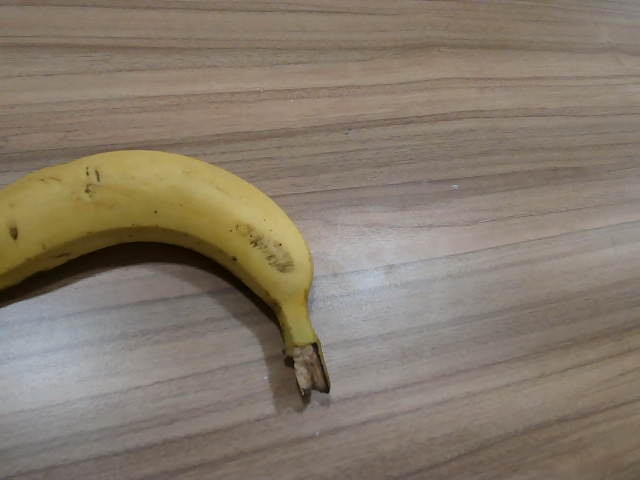
Label: Ripe_Banana